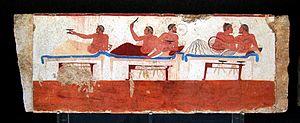
Fresque de la tombe du plongeur (470-480 BC) à Paestum (Italie).
La fresque de la Tombe du Plongeur est composée d'une série de scènes peintes dans une tombe à caisson datant de la Grande-Grèce, découverte le 3 juin 1968 par l'archéologue Mario Napoli, pendant les fouilles d'une petite nécropole située à 1,5 km au sud de Paestum, cité fondée par des colons de Sybaris.